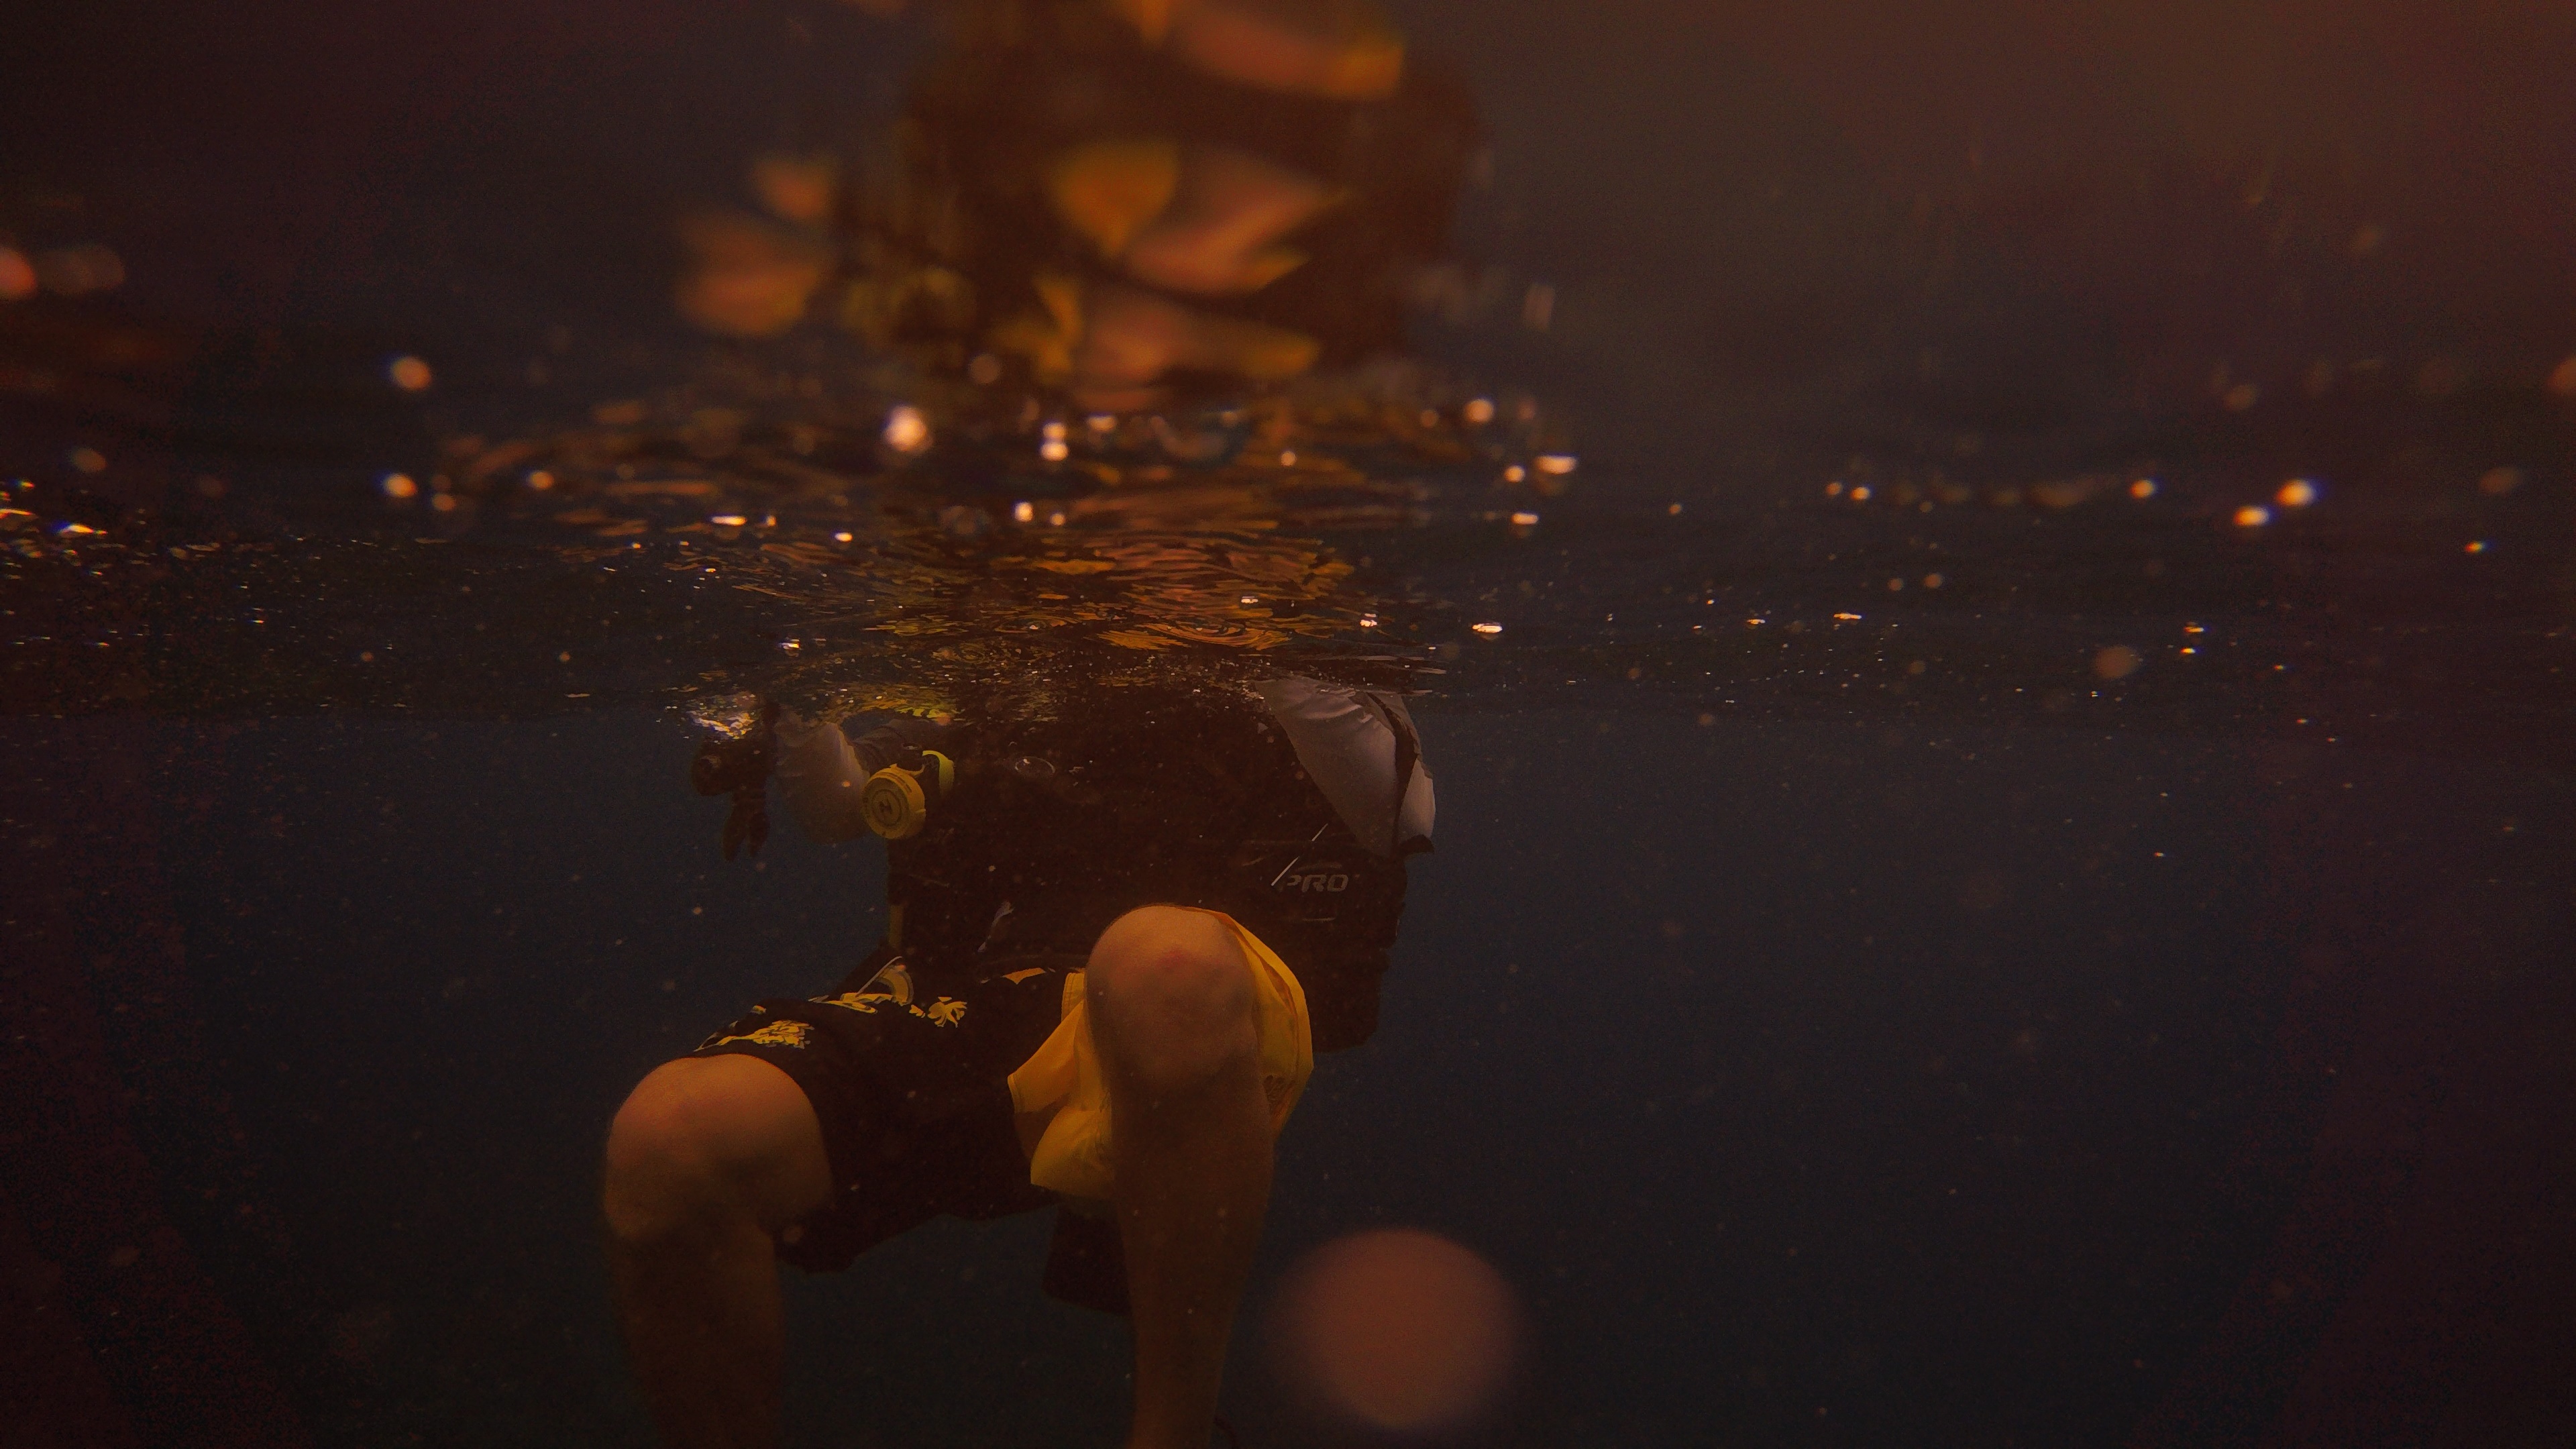
light, night, sunlight, morning, evening, reflection, darkness